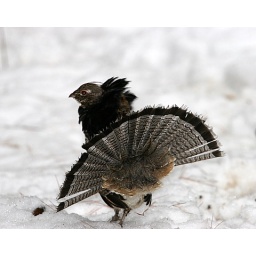
this fellow was dancing around the pine forest today - I'm not sure who he was trying to impress :-)